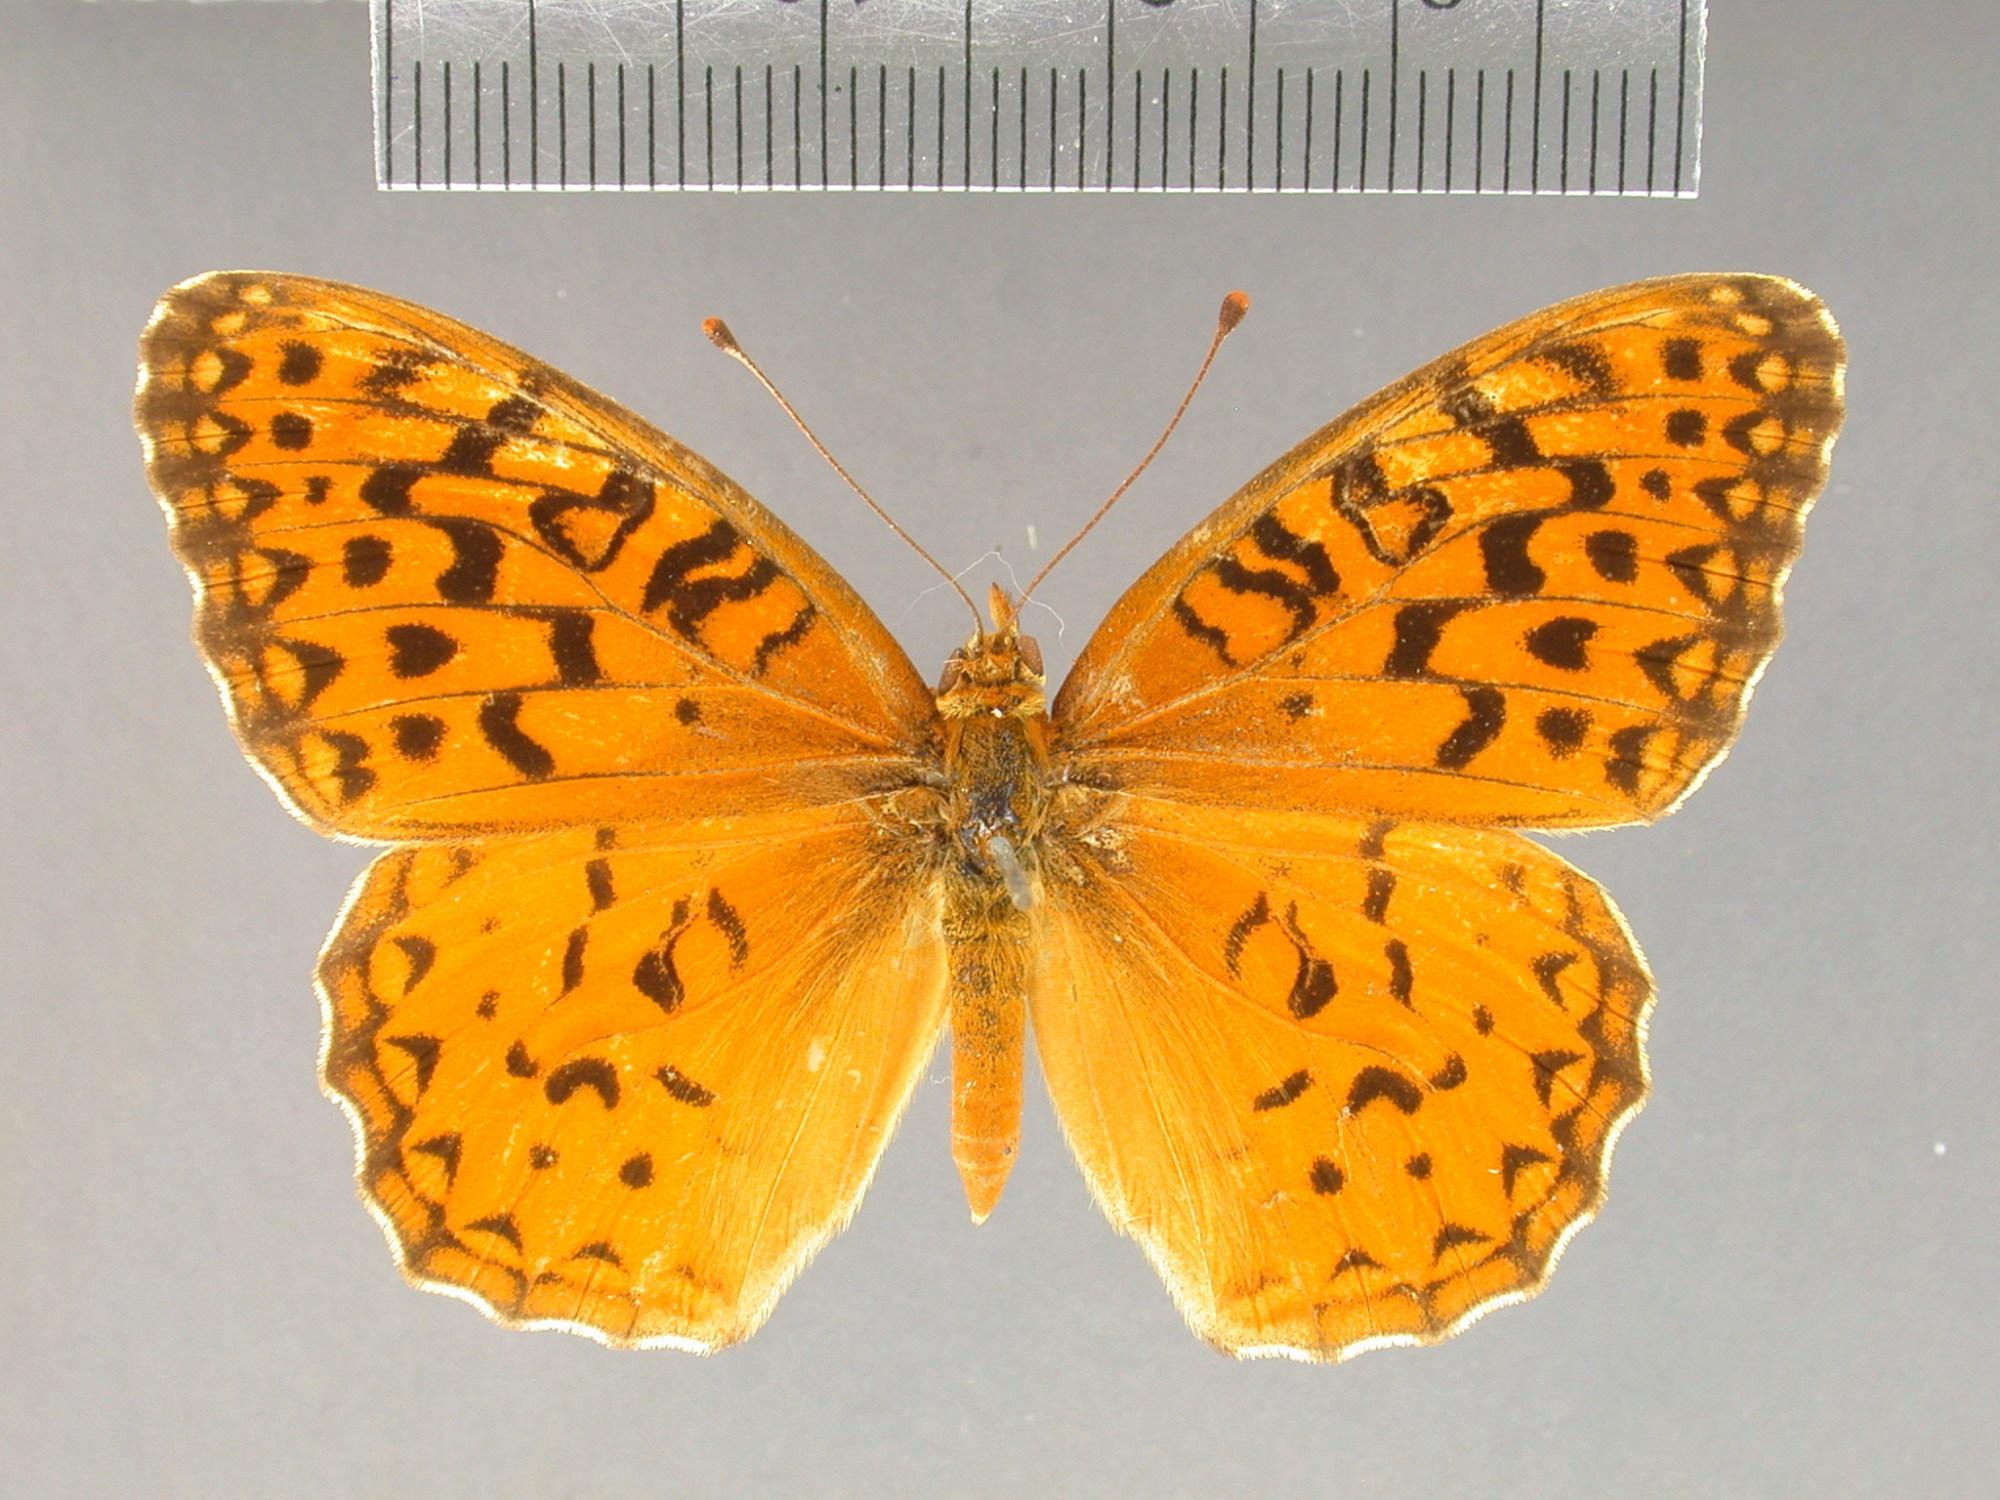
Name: Argynnis adiante
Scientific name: Argynnis adiante Boisduval, 1869
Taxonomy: Animalia, Arthropoda, Insecta, Lepidoptera, Nymphalidae, Nymphalinae
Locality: [Not Stated], California, United States